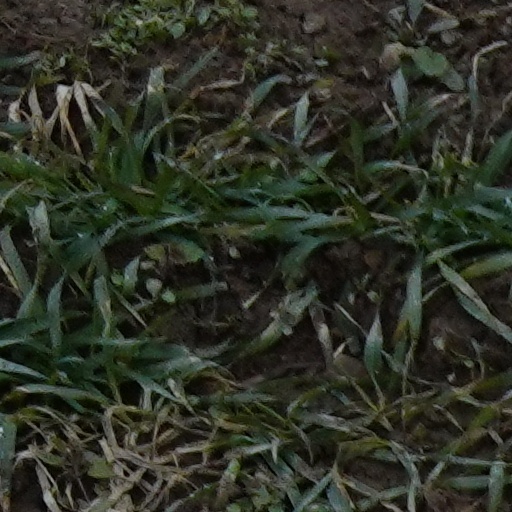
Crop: wheat